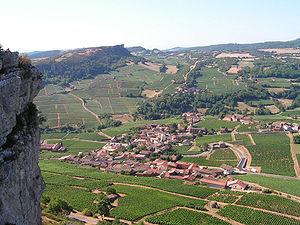
La roche de Vergisson est un sommet calcaire sur la commune française de Vergisson en Saône-et-Loire.
Vergisson est une commune française située dans le département de Saône-et-Loire en région Bourgogne-Franche-Comté.